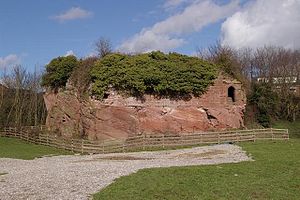
Borge og slotte i Wales / Wrexham
Remains of Holt Castle
"Dette er en liste over borge og slotte Wales, der nogle gange omtales som ""castle capital of the world"" på grund af deres høje densitet. Wales havde omrkgin 600 borge og slotte, hvoraf omrking 100 stadig er bevaret, enten som ruiner eller som restaurererede bygninger. Resten er gået til grunde eller er i dag blot tørre volgrave, jordvolde og lignende voldsteder. Mange af disse steder bliver drevet af Cadw, der er Wales' regerings organisation, der tager sig af historiske og forhistoriske mindesmærker.